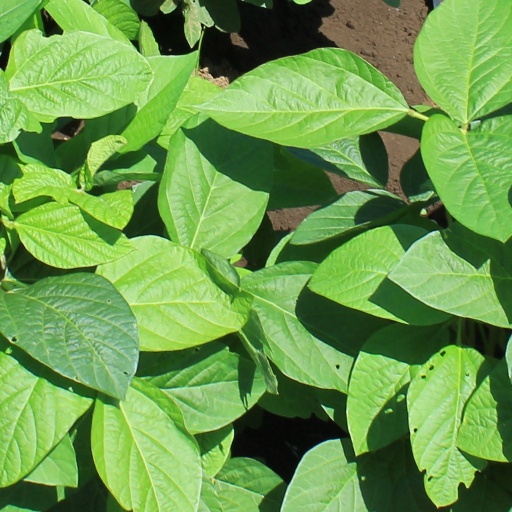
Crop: soybean